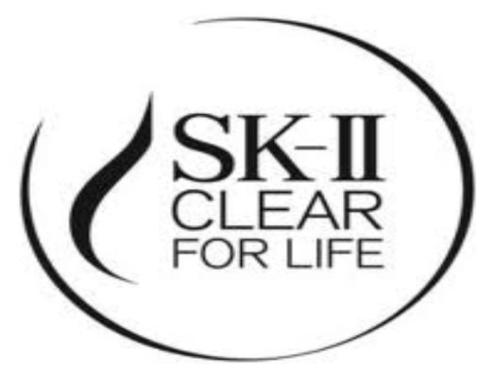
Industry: Necessities